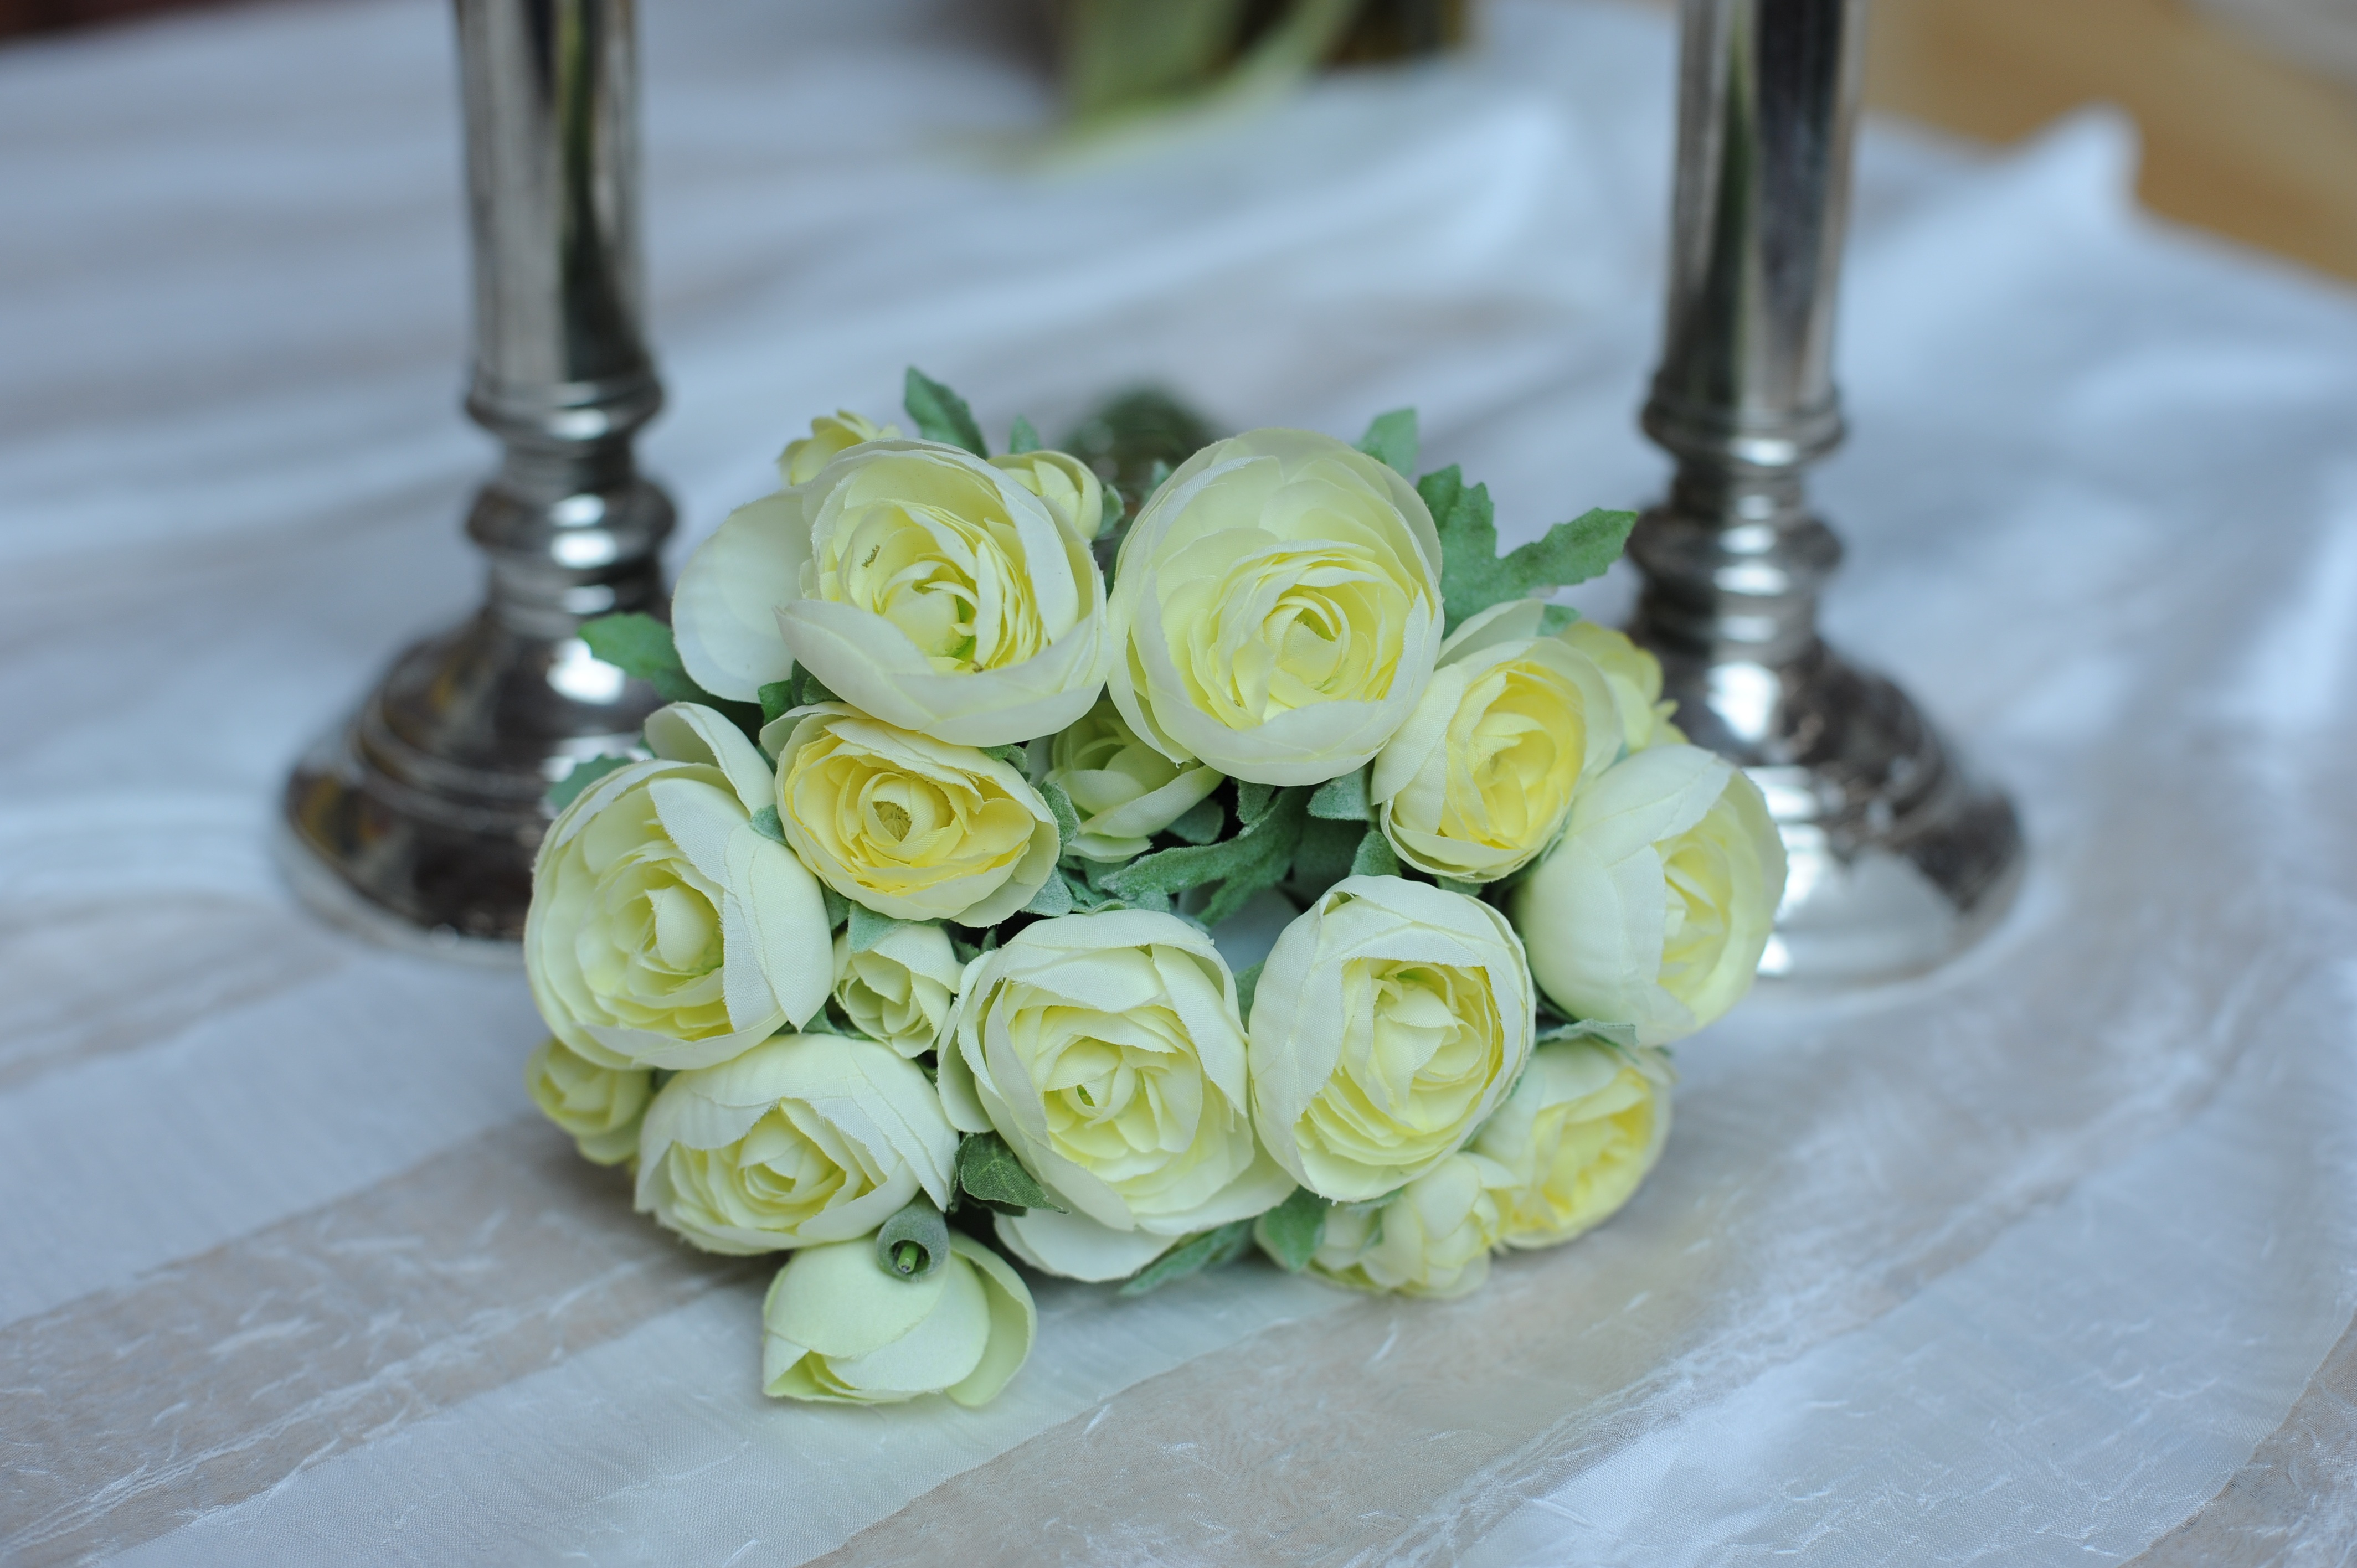
table, plant, white, flower, bouquet, decoration, green, yellow, close, wedding, flowers, arrangement, bouquet of roses, floristry, flowering plant, flower bouquet, cut flowers, floral design, centrepiece, registry office, flower arranging